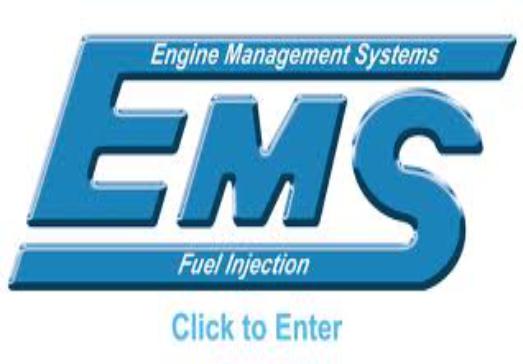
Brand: EMS
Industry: Transportation